Hassan Akesbi

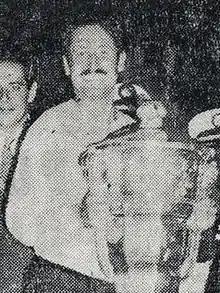
Akesbi with the Throne Cup in 1967

Hassan Akesbi (5 December 1934 – 9 November 2024) was a Moroccan footballer who played as a striker.